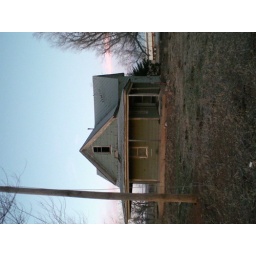
Just down the road from my mom's house. There are wild cats living in there with their babies...